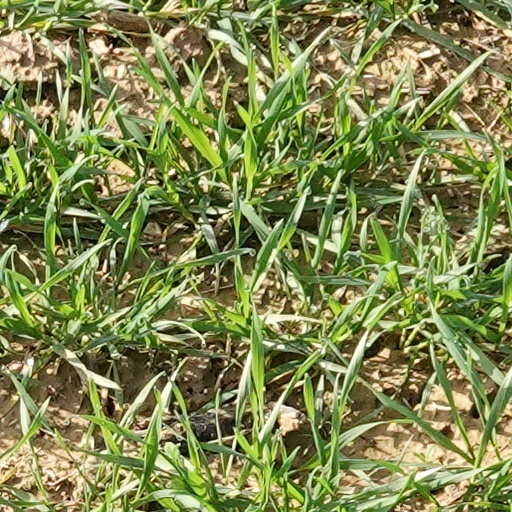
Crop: wheat